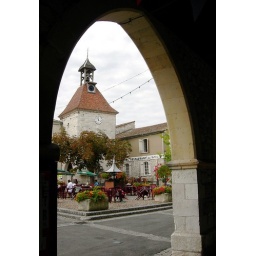
This bell tower was built in 1637. The wooden steeple has a lunar clock on it which was added in 1843.